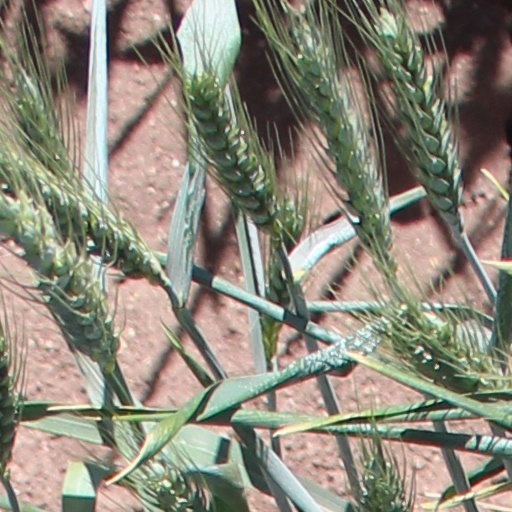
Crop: wheat